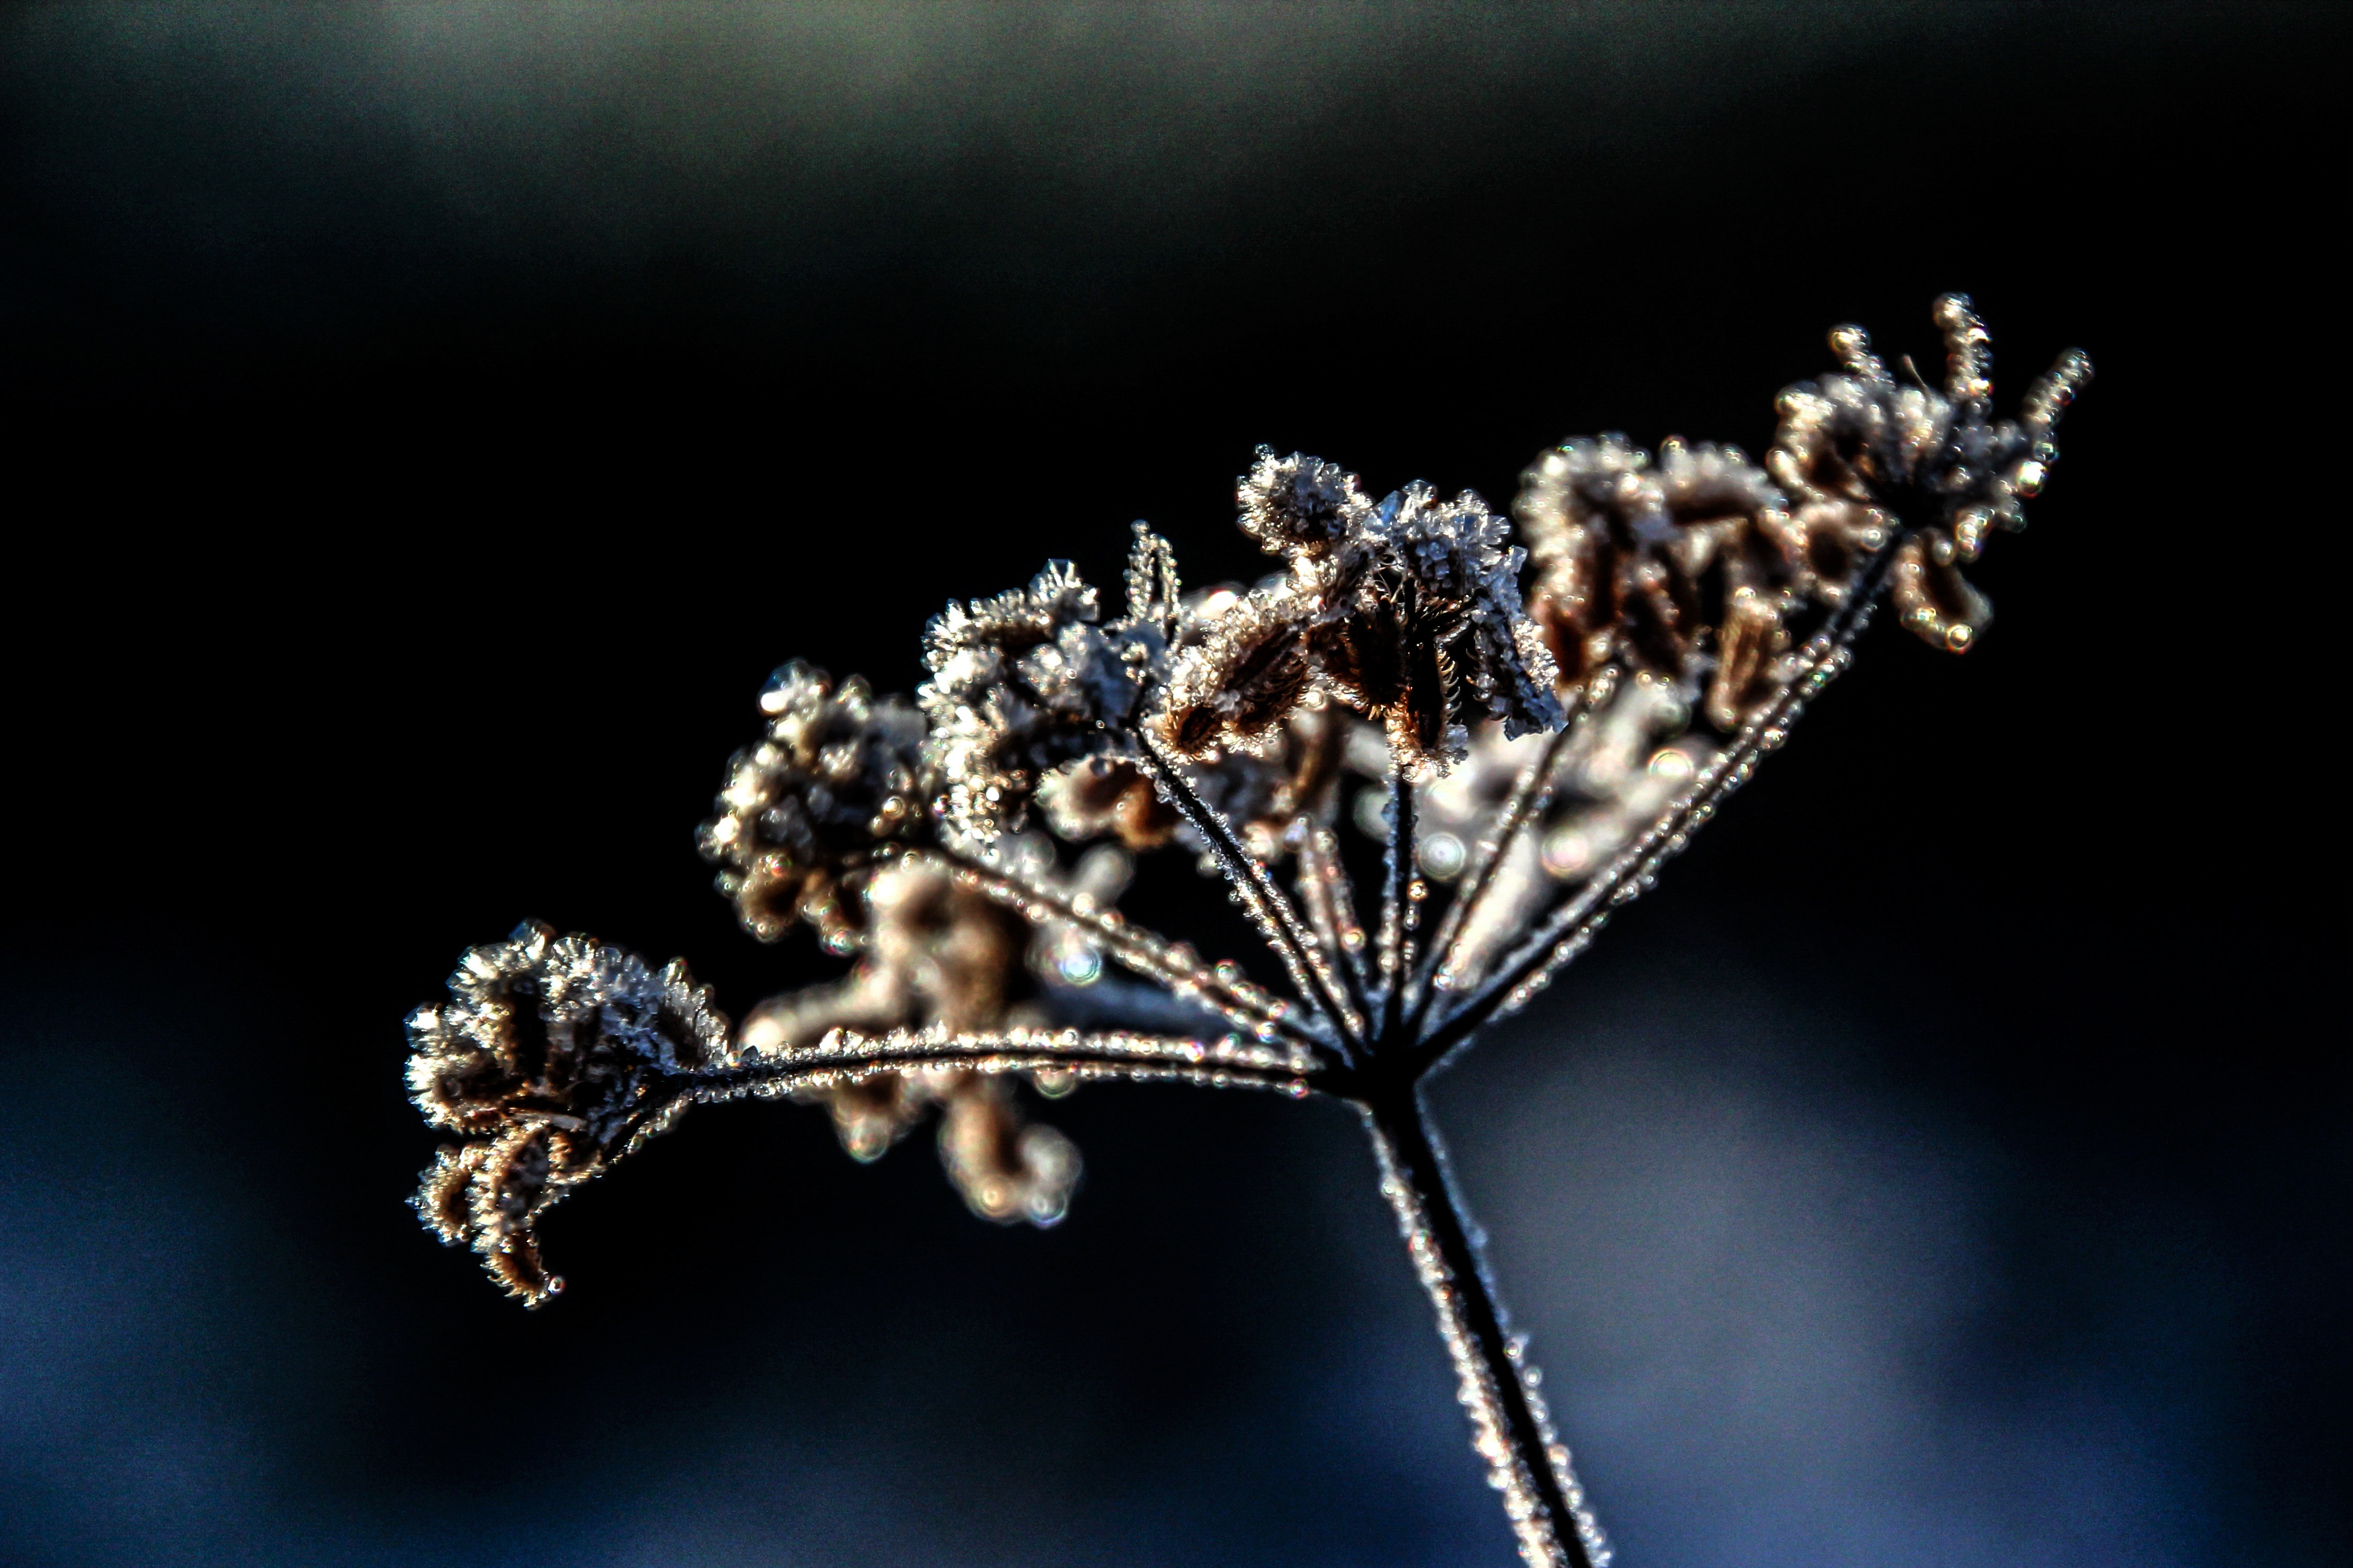
branch, cold, winter, dew, plant, photography, leaf, flower, frost, frozen, flora, twig, close up, jewellery, diamond, hoarfrost, moisture, macro photography, fashion accessory, headpiece